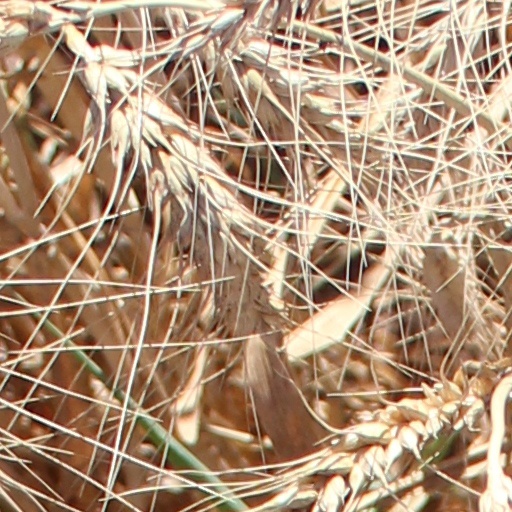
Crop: wheat